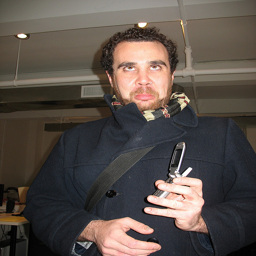
Man looking up at the ceiling while holding a flip phone.
Man holding a cel phone making a silly face.
A man making silly face and holding a silver flip cellphone.
Man in a pea coat holding an open mobile phone.
This is a man with a cellphone in his hand.